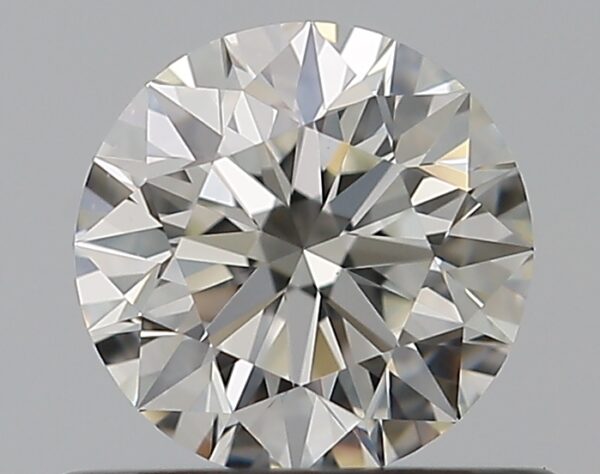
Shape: round
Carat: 0.52
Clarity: VS1
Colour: H
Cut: EX
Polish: EX
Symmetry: EX
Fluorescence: M
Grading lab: GIA
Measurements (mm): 5.1 x 5.14 x 3.21